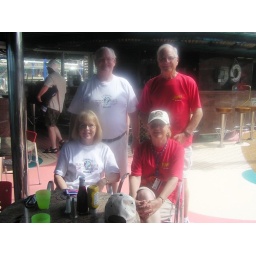
Jim and Bettie in red, us in white shirts on the ship